Sony α Carl Zeiss Vario-Sonnar T* DT 16-80mm f/3.5-4.5 ZA

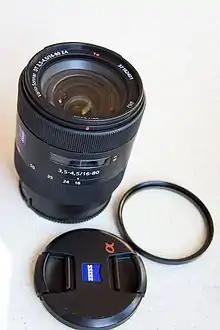

The Vario-Sonnar T* DT 16–80 mm f/3.5-4.5 ZA (SAL-1680Z) is a high-quality zoom lens compatible with cameras using the Sony α, and Minolta AF lens mounts. It was designed and is manufactured by Sony in Japan in collaboration with Carl Zeiss.